The Faders

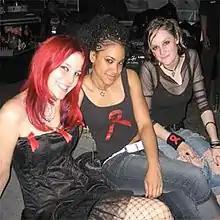
"(l-r)" Molly Lorenne, Cherisse Osei, Toy Valentine

The Faders were a British female pop rock band, formed in January 2004 by Polydor Records. Bassist and keyboardist Toy Valentine and drummer Cherisse Osei were the first members to get through the first audition. Frontwoman and lead guitarist, Molly Lorenne (daughter of Midge Ure and Annabel Giles), was later introduced to the band by a mutual friend, completing the lineup.